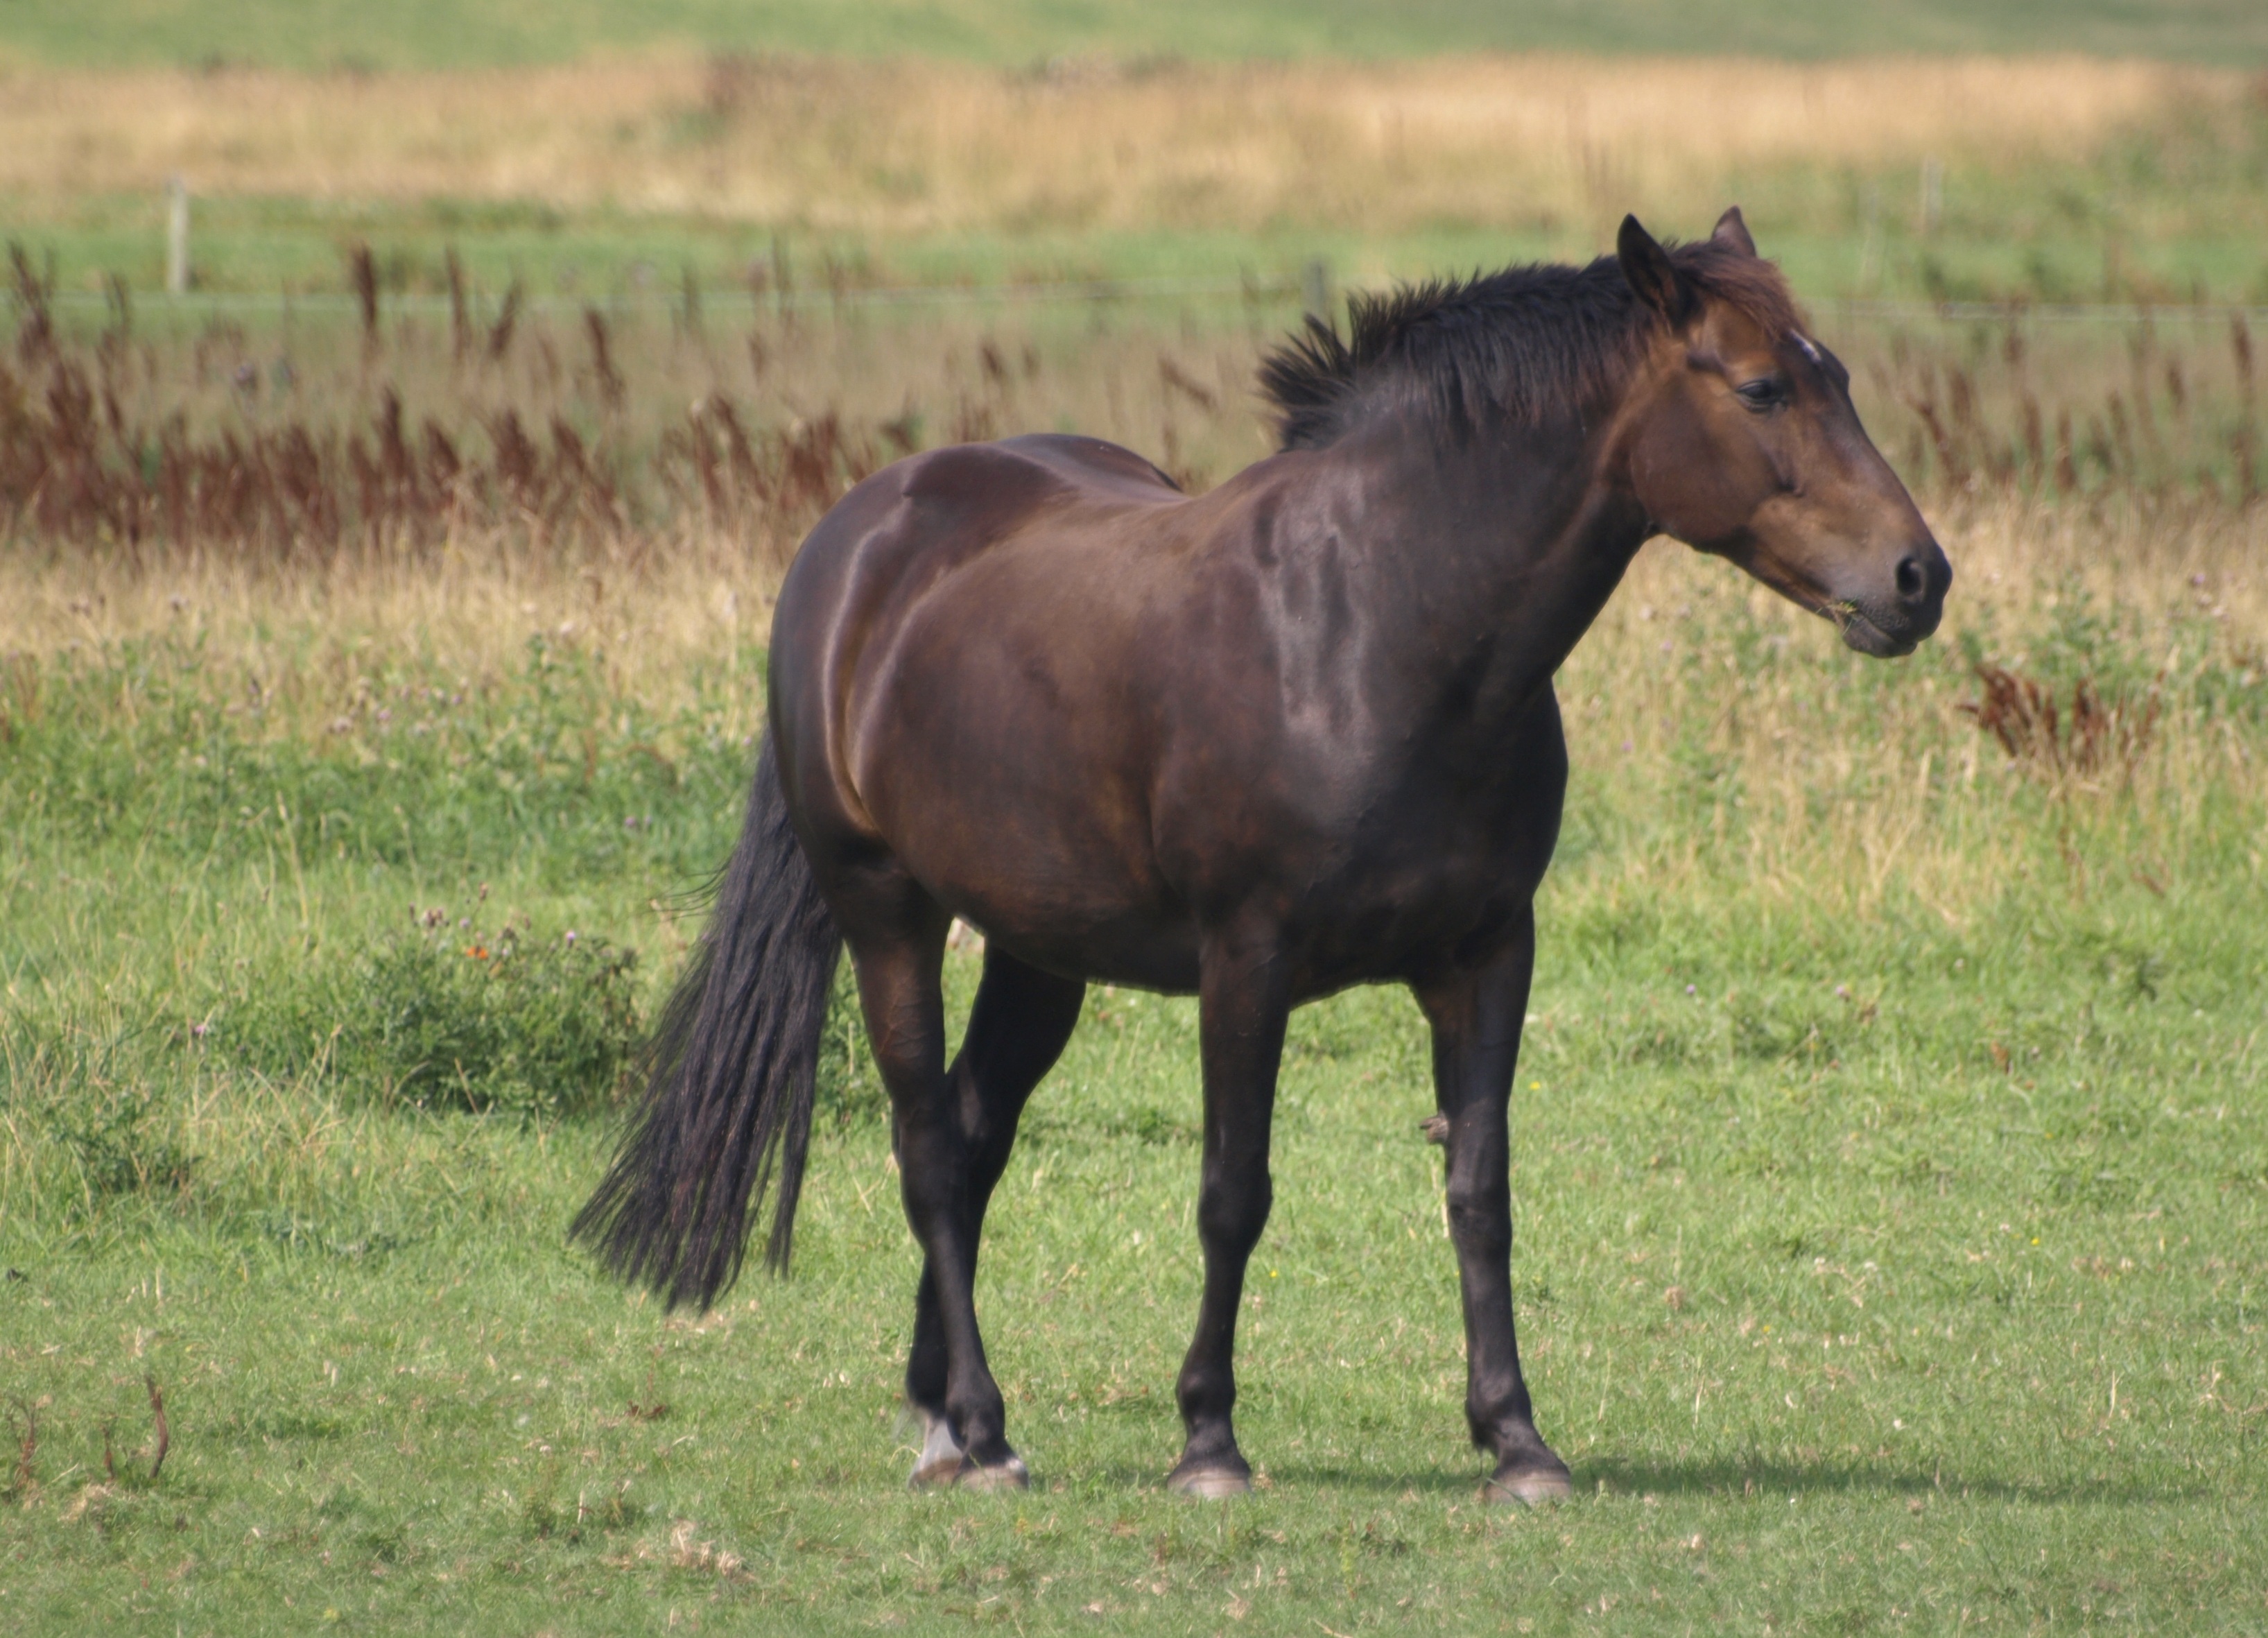
nature, grass, meadow, prairie, animal, pasture, grazing, horse, brown, mammal, stallion, mane, fauna, grassland, vertebrate, mare, foal, colt, pack animal, horse like mammal, mustang horse